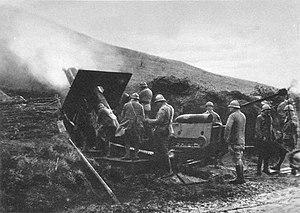
Le mortier de 280 TR modèle 1914 Schneider était un mortier de siège construit en petite série par Schneider et Cie. Utilisé principalement par la France durant la Grande Guerre, une quarantaine d'exemplaires fut vendue par la suite à la Russie pour servir durant la guerre civile russe et la guerre russo-polonaise sous la dénomination de 11 дм. осадная мортира обр. 1912 г. ou plus communément 280-мм мортира Шнейдера образца 1914/15 гг. Une version chambrée en calibre 24 cm fut créée à la demande de l'US Army, désignée M1918 240 mm Howitzer, mais ne fut pas terminée avant la fin de la Guerre.